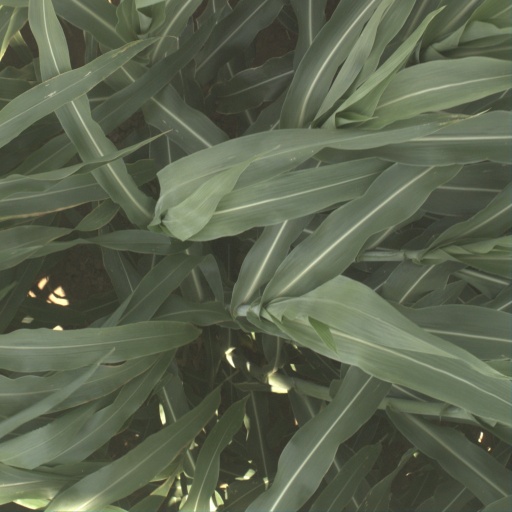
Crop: sorghum